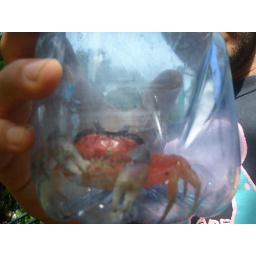
Crab caught in the shower in plastic bottle